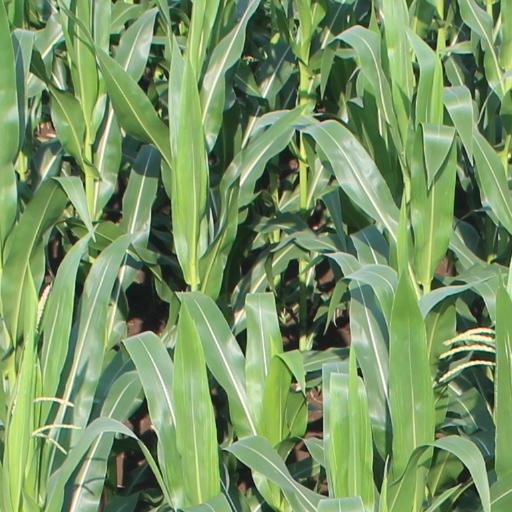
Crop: maize; corn